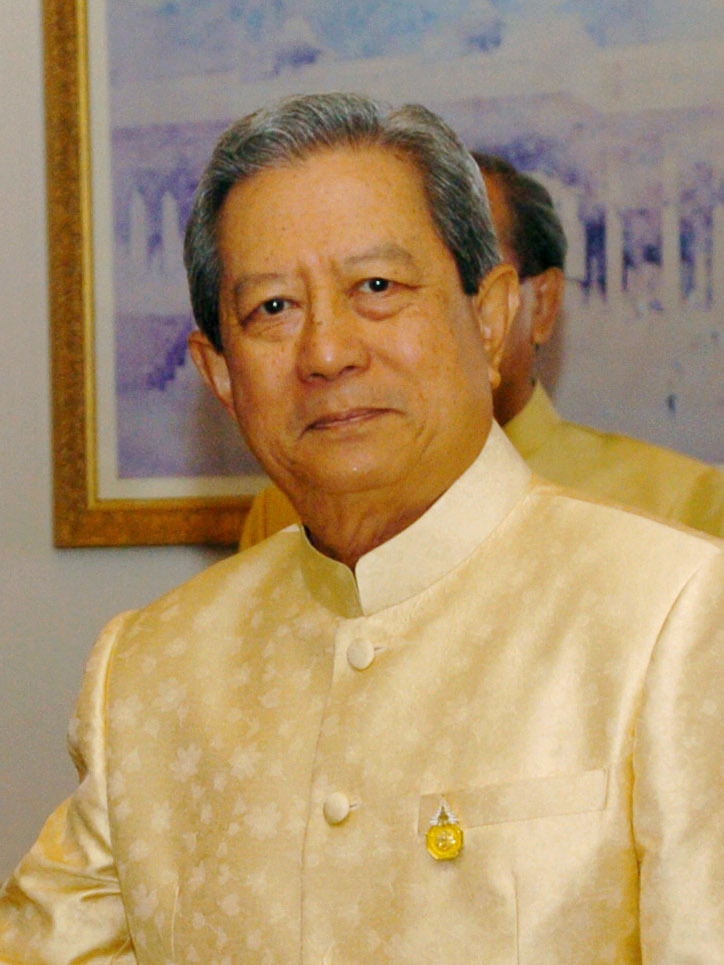
สุรยุทธ์ จุลานนท์

| name = สุรยุทธ์ จุลานนท์
| honorific-prefix = พลเอก
| image = The Union Minister of External Affairs, Shri Pranab Mukherjee meeting with the Prime Minister of the Kingdom of Thailand, Mr. General Surayud Chulanont, in New Delhi on June 26, 2007 (cropped).jpg
| order = สภาองคมนตรีไทย|ประธานองคมนตรี
| term_start = 2 มกราคม พ.ศ. 2563() ประกาศ เรื่อง แต่งตั้งประธานองคมนตรี, ราชกิจจานุเบกษา,
| monarch = พระบาทสมเด็จพระวชิรเกล้าเจ้าอยู่หัว
| predecessor = เปรม ติณสูลานนท์
| order2 = นายกรัฐมนตรีไทย คนที่ 24
| monarch2 = พระบาทสมเด็จพระมหาภูมิพลอดุลยเดชมหาราช บรมนาถบพิตร
| term_start2 = 1 ตุลาคม พ.ศ. 2549
| term_end2 = 29 มกราคม พ.ศ. 2551()
| deputy2 = หม่อมราชวงศ์ปรีดิยาธร เทวกุลโฆสิต ปั้นเปี่ยมรัษฎ์ไพบูลย์ วัฒนศิริธรรมสนธิ บุญยรัตกลิน
| predecessor2 = สนธิ บุญยรัตกลิน
| successor2 = สมัคร สุนทรเวช
| order3 = รัฐมนตรีว่าการกระทรวงมหาดไทยของไทย|รัฐมนตรีว่าการกระทรวงมหาดไทย
| primeminister3 = "ตนเอง"
| term_start3 = 3 ตุลาคม พ.ศ. 2550
| term_end3 = 6 กุมภาพันธ์ พ.ศ. 2551()
| predecessor3 = อารีย์ วงศ์อารยะ
| successor3 = เฉลิม อยู่บำรุง
| order5 = รายนามผู้บัญชาการทหารสูงสุดและกองทัพไทย|ผู้บัญชาการทหารสูงสุด
| term_start5 = 1 ตุลาคม พ.ศ. 2545
| term_end5 = 30 กันยายน พ.ศ. 2546()
| predecessor5 = พลเรือเอก ณรงค์ ยุทธวงศ์
| successor5 = พลเอก สมทัต อัตตะนันทน์
| order6 = รายนามผู้บัญชาการทหารบกไทย|ผู้บัญชาการทหารบก
| term_start6 = 1 ตุลาคม พ.ศ. 2541
| term_end6 = 30 กันยายน พ.ศ. 2545()
| predecessor6 = พลเอก เชษฐา ฐานะจาโร
| successor6 = พลเอก สมทัต อัตตะนันทน์
| birth_place = อำเภอเมืองปราจีนบุรี|อำเภอเมือง จังหวัดปราจีนบุรี ประเทศไทย
| father = พโยม จุลานนท์
| mother = อัมโภช จุลานนท์
| signature = Thai-PM-surayut signature.svg
| unit = กรมทหารราบที่ 31 รักษาพระองค์
| serviceyears = พ.ศ. 2508–2546
| battles = การก่อการกำเริบคอมมิวนิสต์ในประเทศไทย
| rank = ไฟล์:RTA OF-9 (General).svg|15px พลเอกไฟล์:RTN OF-9 (Admiral).svg|15px พลเรือเอกไฟล์:RTAF OF-9 (Air Chief Marshal).svg|15px พลอากาศเอก
| branch = กองทัพบกไทย
| commands = รายนามผู้บัญชาการทหารบกไทย|กองทัพบกไทย (2541–2545)รายนามผู้บัญชาการทหารสูงสุดและกองทัพไทย|กองบัญชาการทหารสูงสุด (2545–2546)
| caption = สุรยุทธ์ใน พ.ศ. 2550
| order1 = สภาองคมนตรีไทย|องคมนตรี
| term_start1 = 29 ธันวาคม พ.ศ. 2559
| term_end1 = 2 มกราคม พ.ศ. 2563()
| monarch1 = พระบาทสมเด็จพระวชิรเกล้าเจ้าอยู่หัว
พลเอก สุรยุทธ์ จุลานนท์ (เกิด 28 สิงหาคม พ.ศ. 2486) เป็นกองทัพบกไทย|ทหารบกและนักการเมืองชาวไทย ปัจจุบันดำรงตำแหน่งรายพระนามและชื่ออภิรัฐมนตรีและองคมนตรีไทย|ประธานองคมนตรี พระบรมราชโองการ ประกาศ แต่งตั้งประธานองคมนตรี นายกรัฐมนตรีไทยคนที่ 24 จากการแต่งตั้งโดยคณะปฏิรูปการปกครองในระบอบประชาธิปไตย อันมีพระมหากษัตริย์ทรงเป็นประมุข (คปค.) ภายหลังเหตุการณ์รัฐประหารในประเทศไทย พ.ศ. 2549|รัฐประหาร 19 กันยายน พ.ศ. 2549 และรัฐมนตรีว่าการกระทรวงมหาดไทยก่อนเข้าดำรงตำแหน่งนายกรัฐมนตรี พลเอก สุรยุทธ์ เคยดำรงตำแหน่งรายพระนามและชื่อผู้บัญชาการทหารบกไทย|ผู้บัญชาการทหารบก รายชื่อผู้บัญชาการทหารสูงสุดของไทย|ผู้บัญชาการทหารสูงสุด และคณะองคมนตรีไทย|องคมนตรี
== ประวัติ ==
พลเอก สุรยุทธ์ จุลานนท์ เกิดเมื่อวันที่ 28 สิงหาคม พ.ศ. 2486 ในค่ายจักรพงษ์ที่จังหวัดปราจีนบุรี เป็นบุตรของ พันโท พโยม จุลานนท์ บุตรของ พันเอก พระยาวิเศษสิงหนาถ (ยิ่ง จุลานนท์) ต้นตระกูลจุลานนท์ บิดาเคยดำรงตำแหน่งสูงระดับแกนนำของพรรคคอมมิวนิสต์แห่งประเทศไทย และเป็นที่รู้จักกันในนาม "สหายคำตัน" กับมารดาชื่ออัมโภช จุลานนท์ (สกุลเดิม ท่าราบ) บุตร พันเอก พระยาศรีสิทธิสงคราม (ดิ่น ท่าราบ)
ชีวิตครอบครัว พลเอก สุรยุทธ์ จุลานนท์ สมรสครั้งแรกกับนางสาวดวงพร รัตนกรี มีบุตรชาย 1 คนคือ พันโท นนท์ จุลานนท์ ผู้บังคับกองร้อยปฏิบัติการจิตวิทยาที่ 1 กองทัพภาคที่ 1 สมรสครั้งที่สองกับ พันเอกหญิง ท่านผู้หญิงจิตรวดี จุลานนท์ (สันทัดเวช)ได้รับพระราชทานเครื่องราชอิสริยาภรณ์ ทุติยจุลจอมเกล้าวิเศษ ในพระราชพิธีวันฉัตรมงคล 5 พฤษภาคม พ.ศ. 2550 1 มีบุตรชาย 2 คน คือ
# นายสันต์ จุลานนท์ (ข้าว)
# นายจุล จุลานนท์ (น้ำ)
พลเอก สุรยุทธ์ จุลานนท์ เป็นผู้นิยมการเดินป่าชมธรรมชาติ เป็นประธาน "มูลนิธิพิทักษ์อุทยานแห่งชาติเขาใหญ่" และเป็นที่ปรึกษาของเยาวชนกลุ่ม "รักษ์เขาใหญ่" ตั้งแต่ พ.ศ. 2535
== การศึกษา ==
จบการศึกษาจากโรงเรียนเซนต์ฟรังซีสซาเวียร์คอนแวนต์, โรงเรียนเซนต์คาเบรียล และโรงเรียนสวนกุหลาบวิทยาลัย เลขประจำตัว ส.ก.12129 ก่อนเข้าโรงเรียนเตรียมทหาร รุ่น 1 และโรงเรียนนายร้อยพระจุลจอมเกล้า รุ่น 12 โดยสำเร็จการศึกษาเมื่อ พ.ศ. 2508
เมื่อเข้ารับราชการแล้วยังผ่านการอบรมในหลายหลักสูตรคือ
* พ.ศ. 2509 หลักสูตรชั้นนายร้อย เหล่าทหารราบ
* พ.ศ. 2509 หลักสูตรส่งกำลังทางอากาศจู่โจม
* พ.ศ. 2511 หลักสูตรชั้นนายพัน เหล่าทหารราบ สหรัฐอเมริกา
* พ.ศ. 2516 หลักสูตรเสนาธิการทหารบก ชุดที่ 52
* พ.ศ. 2517 หลักสูตรเสนาธิการทหารบก สหรัฐอเมริกา
* พ.ศ. 2517 หลักสูตรการบริหารทรัพยากร กระทรวงกลาโหมสหรัฐ|กระทรวงกลาโหม สหรัฐอเมริกา
* พ.ศ. 2536 หลักสูตรวิทยาลัยป้องกันราชอาณาจักร
== การทำงาน ==
พลเอก สุรยุทธ์ จุลานนท์ เริ่มรับราชการในยศร้อยตรี ตั้งแต่ พ.ศ. 2508 จากนั้นจึงไปศึกษาต่อหลักสูตรเสนาธิการทหารบก ที่สหรัฐอเมริกา และทำงานในหน่วยรบต่อสู้กับพรรคคอมมิวนิสต์แห่งประเทศไทย|คอมมิวนิสต์ ในขณะที่บิดาก็ยังเป็นแกนนำของพรรคคอมมิวนิสต์ในขณะนั้น ใน พ.ศ. 2529–2531 พลเอก สุรยุทธ์ เป็นนายทหารคนสนิทของ พลเอก เปรม ติณสูลานนท์ นายกรัฐมนตรีในเวลานั้น
ต่อมาสมัยชวน หลีกภัย เป็นนายกรัฐมนตรี ได้แต่งตั้ง พลเอก สุรยุทธ์ ให้ดำรงตำแหน่งรายพระนามและชื่อผู้บัญชาการทหารบกไทย|ผู้บัญชาการทหารบกเมื่อวันที่ 1 ตุลาคม พ.ศ. 2541The Nation, NLA 'doesn' t represent' all of the people , 14 October 2006
ในเดือนกันยายน พ.ศ. 2545 พลเอก สุรยุทธ์ ถูกทักษิณ ชินวัตร ปรับย้ายพ้นจากตำแหน่งผู้บัญชาการทหารบกไปเป็นผู้บัญชาการทหารสูงสุด เพื่อรับผิดชอบต่อเหตุโจมตีฐานผลิตยาเสพติดในประเทศพม่าโดยพลการ ย้อนตำนาน ย้าย ผบ.ทบ. The Untouchable หลังกระแสเปลี่ยน ‘ทบ.1’ ‘บิ๊กตู่’ ทิ้งทวน จัดทัพ ‘บิ๊กแก้ว-บิ๊กบี้-บิ๊กต่อ-บิ๊กโต’/รายงานพิเศษ มติชนสุดสัปดาห์ ฉบับวันที่ 22 - 28 เมษายน 2565
หลังจากเกษียณอายุราชการในตำแหน่งผู้บัญชาการทหารสูงสุด เมื่อวันที่ 30 กันยายน พ.ศ. 2546 พลเอก สุรยุทธ์ จุลานนท์ วางเป้าหมายไว้ว่า จะอุปสมบทและออกธุดงค์ไปในภาคอีสาน (ประเทศไทย)|ภาคอีสาน แต่ยังไม่ทันได้เข้าอุปสมบทดังที่ตั้งใจไว้ พระบาทสมเด็จพระมหาภูมิพลอดุลยเดชมหาราช บรมนาถบพิตร|พระบาทสมเด็จพระปรมินทรมหาภูมิพลอดุลยเดชมีพระบรมราชโองการโปรดเกล้าฯ แต่งตั้งให้ดำรงตำแหน่งคณะองคมนตรีไทย|องคมนตรีเมื่อเดือนพฤศจิกายน พ.ศ. 2546 จนเมื่อดำรงตำแหน่งองคมนตรีได้สักระยะจึงขอพระราชทานพระบรมราชานุญาตลาอุปสมบทเป็นเวลา 1 พรรษา ณ วัดป่าแห่งหนึ่งทางภาคอีสาน
== การดำรงตำแหน่งที่สำคัญ ==
พลเอก สุรยุทธ์ จุลานนท์ เคยดำรงตำแหน่งทางทหาร และตำแหน่งพิเศษอื่นดังนี้
===ราชการทหาร===
* พ.ศ. 2508 รับราชการประจำศูนย์การทหารราบ
* พ.ศ. 2509 ผู้บังคับหมวดปืนเล็ก กองพันทหารราบที่ 1 กรมผสมที่ 31
* พ.ศ. 2513 ผู้บังคับชุดปฏิบัติการ กองร้อยพิเศษ กองรบพิเศษ (พลร่มป่าหวาย) ที่ 2
* พ.ศ. 2515 ครูโรงเรียนสงครามพิเศษ ศูนย์สงครามพิเศษ
* พ.ศ. 2521 ผู้บังคับกองพันทหารราบที่ 4 กรมผสมที่ 23
* พ.ศ. 2526 ผู้บังคับการกรมรบพิเศษที่ 1 กองพลรบพิเศษที่ 1
* พ.ศ. 2529 นายทหารคนสนิทรัฐมนตรีว่าการกระทรวงกลาโหม (ประเทศไทย)|กระทรวงกลาโหม
* พ.ศ. 2532 ผู้บัญชาการกองรบพิเศษที่ 1
* พ.ศ. 2535 ผู้บัญชาการหน่วยบัญชาการสงครามพิเศษ
* พ.ศ. 2537 แม่ทัพภาคที่ 2
* พ.ศ. 2540 ที่ปรึกษาพิเศษกองทัพบก
* พ.ศ. 2540 ผู้ทรงคุณวุฒิพิเศษกองทัพบก
* พ.ศ. 2541 - 2545 ผู้บัญชาการทหารบก
* พ.ศ. 2545 -2546 ผู้บัญชาการทหารสูงสุด
===ตำแหน่งพิเศษ===
* พ.ศ. 2526 ราชองค์รักษ์เวร
* พ.ศ. 2529 - 2531 นายทหารคนสนิท นายกรัฐมนตรี พลเอก เปรม ติณสูลานนท์
* พ.ศ. 2531 นายทหารพิเศษ ประจำกรมทหารราบที่ 31 รักษาพระองค์
* พ.ศ. 2535 และ 2539 สมาชิกวุฒิสภา ครั้งที่ 1 และ 2
* พ.ศ. 2546 ได้รับพระบรมราชโองการโปรดเกล้าฯ แต่งตั้งให้ดำรงตำแหน่งองคมนตรี
== เหตุการณ์พฤษภาทมิฬ ==
ในเหตุการณ์พฤษภาทมิฬ ภายหลังจากที่ พลเอก สุจินดา คราประยูร ดำรงตำแหน่งนายกรัฐมนตรี และมีประชาชนรวมตัวกันชุมนุมตามสถานที่ต่าง ๆ เพื่อขับไล่ พลเอก สุจินดา ให้ลาออกจากตำแหน่ง ซึ่งส่งผลให้รัฐบาลของ พลเอก สุจินดา ต้องสลายการชุมนุม โดย พลเอก สุรยุทธ์ ซึ่งในขณะนั้นดำรงตำแหน่งผู้บัญชาการหน่วยบัญชาการสงครามพิเศษ จังหวัดลพบุรี ได้เป็นผู้สั่งการกองกำลังทหารเข้าตรวจค้นในบริเวณโรงแรมรัตนโกสินทร์ โดยไม่ให้ใช้อาวุธ เผยผู้จุดชนวนพฤษภาทมิฬ ‘สุรยุทธ์’ รับนำพลบุกรอยัล สุรยุทธ์ จุลานนท์ คนดีที่ตายแล้ว
== การเข้ารับตำแหน่งนายกรัฐมนตรี ==
หลังจากการเชิญเพื่อให้ช่วยรับภาระในการนำรัฐบาลชั่วคราวถึง 2 ครั้งจาก พลเอก สนธิ บุญยรัตกลิน พลเอก สุรยุทธ์ จุลานนท์ จึงเข้าดำรงตำแหน่ง นายกรัฐมนตรี เมื่อวันที่ 1 ตุลาคม พ.ศ. 2549 โดยมี พลเอก สนธิ หัวหน้า คปค. เป็นผู้รับสนองพระบรมราชโองการ
=== การปฏิบัติงานของรัฐบาล ===
* วางยุทธศาสตร์ประชาชนอยู่ดีมีสุข โดยเน้นการพัฒนาคนและครอบครัวให้พึ่งพาตนเองได้ ตามหลักเศรษฐกิจพอเพียง มีงบประมาณส่วนกลาง 5,000 ล้านบาท ผู้ว่าราชการจังหวัดเป็นผู้ประสานงานจากส่วนกลางสู่ชุมชน วางยุทธศาสตร์ประชาชนอยู่ดีมีสุข
=== การคลัง ===
* นำพระราชบัญญัติคุ้มครองเงินฝาก มาใช้
==== วัฒนธรรม ====
* ห้ามการโฆษณาเครื่องดื่มแอลกอฮอล์ทุกชนิด แต่สามารถโมษณาได้ในเวลา 22 นาฬิกาเป็นต้นไปThe Nation, NHSO backs plan to ditch Bt30 fee , 31 พฤศจิกายน พ.ศ. 2549
* ออกมาตรการคุมเข้มไม่ให้เยาวชนอายุต่ำกว่า 20 ปี เต้นโคโยตี้The Nation, No 'coyote dances' for Loy Krathong: Culture Ministry, 3 พฤศจิกายน พ.ศ. 2549
==== สาธารณสุข ====
* ยกเลิกโครงการ 30 บาทรักษาทุกโรค เปลี่ยนเป็น รักษาฟรีทุกโรค และให้คนไทยห่างไกลจากโรค
==== พลังงาน ====
* ยกเลิกแผนการนำเข้าพลังงานไฟฟ้าและก๊าซธรรมชาติจากประเทศพม่าAsia Times, Unplugging Thailand, Myanmar energy deals , 14 พฤศจิกายน พ.ศ. 2549
==== การศึกษา ====
* ให้โรงเรียนดัง 430 แห่งทั่วประเทศรับเด็กนักเรียนจากพื้นที่ใกล้เคียงจำนวนครึ่งหนึ่ง ส่วนโรงเรียนอื่นจะต้องรับนักเรียนเข้าทั้งหมดโดยไม่มีการสอบ หากมีผู้สมัครเกินจำนวนที่รับ ให้ใช้วิธีจับสลากThe Nation, Famous schools ordered to take in half of new students from neighbourhood, 14 พฤศจิกายน พ.ศ. 2549
==== สิทธิมนุษยชน ====
* ยกเลิกคำสั่งคณะปฏิรูปฯ เรื่องห้ามการชุมนุมประท้วง แต่ยังไม่ยกเลิกกฎอัยการศึกThe Nation, NLA revokes ban on demonstrations, 12 พฤศจิกายน พ.ศ. 2549
* การสั่งห้ามคนขับรถแท็กซี่ และมอเตอร์ไซค์รับจ้างในกรุงเทพเข้าร่วมการประท้วงรัฐบาล สมัชชาคนจนหลายพันคนถูกสกัดกั้นไม่ให้เข้าร่วมการประท้วงในกรุงเทพฯ โดยอ้างว่าพวกเขาไม่มีใบอนุญาตให้เดินทางตามกฎอัยการศึก (ซึ่งยังมีผลครอบคลุม 30 กว่าจังหวัดในเวลานั้น)The Nation, Some 1,000 villagers prevented from catching buses to Bangkok
* สิทธิชัย โภไคยอุดม รัฐมนตรีว่าการกระทรวงเทคโนโลยีสารสนเทศและการสื่อสาร ภายใต้รัฐบาล พลเอก สุรยุทธ์ กล่าวว่า "การวิพากษ์วิจารณ์ประธานองคมนตรีถือเป็นภัยต่อความมั่นคงของชาติ" ดังนั้น การปิดเว็บไซต์ที่มีข้อความวิพากษ์วิจารณ์ดังกล่าวจึงเป็นเรื่องเหมาะสมThe Nation, Sitthichai gets no kick from the Net , 15 เมษายน พ.ศ. 2550
* รัฐบาลพลเอก สุรยุทธ์ผลักดันกฎหมายที่ระบุว่า ผู้ที่พยายามเข้าเว็บไซต์ใด ๆ ที่รัฐบาลได้เซ็นเซอร์ไว้หนึ่งหมื่นกว่าเว็บ จะต้องรับโทษตามกฎหมาย และเอาผิดผู้ให้บริการอินเทอร์เน็ตที่ไม่เปิดเผยไอพีแอดเดรสของผู้ใช้แก่รัฐบาลBangkok Post, Thailand gets new cyber crime law, 10 พฤษภาคม พ.ศ. 2550
* การปิดวิทยุชุมชนที่ต่อสายตรงสัมภาษณ์ ทักษิณ ชินวัตร อดีตนายกรัฐมนตรี ให้สัมภาษณ์หลังเกิดรัฐประหารเป็นครั้งแรกเมื่อวันที่ 16 พฤษภาคม พ.ศ. 2550 โดยได้โทรศัพท์เข้ามาที่สถานีวิทยุชุมชนคลื่น 87.75FM และคลื่น 92.75FM วันต่อมา รัฐบาลทหาร กรมประชาสัมพันธ์ และ กองอำนวยการรักษาความมั่นคงภายในราชอาณาจักร|กองอำนวยการรักษาความมั่นคงภายในได้เข้ามาตรวจสอบวิทยุชุมชนแห่งนี้ ทำให้วิทยุชุมชนนี้งดออกอากาศBangkok Post, After Thaksin calls, officials drop by, May 2007
* การก่อตั้งเครือข่ายสนับสนุนเผด็จการทหาร|รัฐบาลทหารจำนวน 700,000 คน เพื่อสกัดกั้นผู้ประท้วงรัฐบาลทหาร ผู้อำนวยการ กองอำนวยการรักษาความมั่นคงภายในราชอาณาจักร|กอ.รมน. กล่าวว่า "เราต้องสกัดกั้นผู้ประท้วงให้มากที่สุดเท่าที่ทำได้ ถ้ามีผู้ประท้วงน้อยกว่า 50,000 คน ก็ไม่น่าจะเกิดปัญหาอะไร"The Nation, Govt in move to head off violence , 21 พฤษภาคม พ.ศ. 2550
* วันที่ 15 ธันวาคม พ.ศ. 2550 รัฐบาลสั่งเซ็นเซอร์การแพร่ภาพการสัมภาษณ์ ทักษิณ ชินวัตร ทางซีเอ็นเอ็นในประเทศไทย Thai generals pull plug on Thaksin CNN interview
==== สื่อสารมวลชน ====
* ได้ปิดสถานีโทรทัศน์ไอทีวีเมื่อวันที่ 7 มีนาคม พ.ศ. 2550
* ได้เปิดสถานีโทรทัศน์ทีไอทีวีเมื่อวันที่ 8 มีนาคม พ.ศ. 2550 และปิดตัวลงเมื่อวันที่ 15 มกราคม พ.ศ. 2551 เวลา 00.08 นาฬิกา
* ได้เปิดสถานีโทรทัศน์ทีพีบีเอส (ปัจจุบันใช้ชื่อว่าสถานีโทรทัศน์ไทยพีบีเอส) ก่อตั้งเมื่อวันที่ 15 มกราคม 2551 และเปิดทำการออกอากาศเป็นครั้งแรกอย่างเต็มรูปแบบโดยอยู่ภายใต้องค์การกระจายเสียงและแพร่ภาพสาธารณะแห่งประเทศไทยเมื่อวันที่ 15 กุมภาพันธ์ 2551
* จัดรายการที่ให้ข้อมูลข่าวสารของรัฐบาลให้แก่ประชาชน คือ รายการสายตรงทำเนียบ และรายการเปิดบ้านพิษณุโลก ออกอากาศทางเอ็นบีที 2 เอชดี|สถานีวิทยุโทรทัศน์แห่งประเทศไทย
=== บัญชีทรัพย์สิน ===
คณะกรรมการป้องกันและปราบปรามการทุจริตแห่งชาติเปิดบัญชีทรัพย์สินและหนี้สินของคณะรัฐมนตรีในรัฐบาลของ พลเอก สุรยุทธ์ จุลานนท์ กรณีเข้ารับตำแหน่งเมื่อวันที่ 9 ตุลาคม 2549 พบว่า พลเอก สุรยุทธ์ มีทรัพย์สินรวม 25,246,091 บาท โดยเป็นเงินฝากธนาคารพาณิชย์ 5 บัญชี จำนวน 7,283,341 บาท หลักทรัพย์และเงินลงทุนอื่น 82,500 บาท ที่ดิน 9 แปลง มูลค่า 17,880,250 บาท
พันเอกหญิง คุณหญิงจิตรวดี จุลานนท์ (ภริยาของ พลเอก สุรยุทธ์) มีทรัพย์สินรวม 65,566,363 บาท โดยเป็นเงินฝากธนาคารพาณิชย์ 15 บัญชี จำนวน 20,620,933 บาท เงินลงทุนในหลักทรัพย์รัฐบาล 10,030,000 บาท เงินลงทุนอื่น 33,430 บาท ที่ดิน 3 แปลง มูลค่า 7 ล้านบาท บ้าน 3 หลัง มูลค่า 10 ล้าน ยานพาหนะ 3 คัน มูลค่า 3,725,000 ทรัพย์อื่น 14,157,000 บาท ซึ่งส่วนใหญ่เป็นเครื่องประดับอัญมณี ทั้งสองคนมีทรัพย์สินรวม 90,812,454 บาท
=== ฉายานาม ===
เนื่องจากรัฐบาลของ พลเอก สุรยุทธ์ จุลานนท์ ประกอบไปด้วยรัฐมนตรีที่เป็นผู้สูงอายุ และข้าราชการประจำที่เกษียณอายุแล้วจำนวนมาก สื่อมวลชนจึงตั้งฉายาให้ว่า "รัฐบาลคณะรัฐมนตรีไทย คณะที่ 56|ขิงแก่" แต่ก็มีสื่อมวลชนบางแขนง ตั้งฉายาให้ว่า ยุทธ ยายเที่ยง เนื่องจากมีคดีพัวพันเกี่ยวกับการโกงที่ดินเขายายเที่ยง และโดยที่นายกรัฐมนตรีเองถูกมองว่ามุ่งเน้นการรักษาคุณธรรม จริยธรรม และในขณะเดียวกันก็ทำงานเชื่องช้า ทำให้ได้รับฉายาจากธีรยุทธ บุญมี อาจารย์ประจำมหาวิทยาลัยธรรมศาสตร์ว่าเป็น "ฤๅษีเลี้ยงเต่า" โดยตั้งล้อกับฉายาของ หม่อมราชวงศ์เสนีย์ ปราโมช อดีตนายกรัฐมนตรี ที่เคยได้รับฉายาว่า "ฤๅษีเลี้ยงลิง" "ธีรยุทธ" เปรียบ รบ.ฤๅษีเลี้ยงเต่า! ให้แสดงผู้นำแบบ "ขุนพันธ์"
== ข้อวิพากษ์วิจารณ์ ==
นอกจากจะถูกวิพากษ์วิจารณ์จากรับตำแหน่งจากคณะรัฐประหารแล้ว พลเอก สุรยุทธ์ ยังถูกกล่าวหาในเรื่องการบุกรุกป่าสงวนและการคอรัปชั่นด้วย
=== การบุกรุกป่าสงวน ===
พลเอก สุรยุทธ์ ถูกกล่าวหาว่าครอบครองพื้นที่ป่าสงวนเขายายเที่ยง ในจังหวัดนครราชสีมา ซึ่งขัดต่อกฎหมายพื้นที่ป่าสงวนแห่งชาติ อย่างไรก็ดี กรมป่าไม้ได้พิสูจน์แล้วว่าที่ผืนนี้เป็นหนึ่งในจำนวนหลายร้อยแปลงที่เรียกว่า "พื้นที่จัดสรรแบบหมู่บ้านป่าไม้" และเอกสารสิทธิ์คือ ภบท.5 ซึ่งสามารถตกทอดได้ทางทายาทโดยธรรมเท่านั้น และแปลงที่พลเอกสุรยุทธ์ครอบครองนั้นผู้ได้รับจัดสรรโดยถูกต้องแต่แรกคือ นายเบ้า สินนอก
เมื่อพลเอกสุรยุทธ์เป็นผู้นำแม่ทัพภาคที่ 2 ได้ซื้อที่ดินมาจากพันเอก สุรฤทธิ์ จันทราทิพ ซึ่งก็ซื้อมาอีกทอดหนึ่ง โปรดสังเกตว่าช่องว่างทางกฎหมายนี้ที่ทำให้บุคคลมากมายทั่วประเทศยอมเสียเงินซื้อที่ ภบท.5 ที่ไม่สามารถซื้อขายเปลี่ยนมือได้ยกเว้นตกทอด ทั้ง ๆ รู้แก่ใจว่าเมื่อรัฐเรียกคืนก็ต้องคืน
พลเอก สุรยุทธ์กล่าวว่าเขาจะลาออกและคืนที่ดินนี้ (ซึ่งเขาไม่ได้ปฏิเสธว่าเขาเป็นเจ้าของ) ทันทีหากพบความผิดThe Nation, Activists call on Surayud to resign for alleged forest encroachment, 29 ธันวาคม พ.ศ. 2549 อารีย์ วงศ์อารยะ รัฐมนตรีว่าการกระทรวงมหาดไทย กล่าวปกป้องสุรยุทธ์ว่า "พลเอก สุรยุทธ์ ซื้อที่ดินนี้มาจากคนอื่น ดังนั้นจะต้องไปถามคน ๆ นั้นว่าที่ดินนี้เป็นพื้นที่สงวนหรือไม่"
จรัญ ดิษฐาอภิชัย อดีตคณะกรรมการสิทธิมนุษชนแห่งชาติ กล่าวว่า "ผมรับไม่ได้ที่ใครคนหนึ่งสร้างบ้านหรูหราในพื้นที่ป่าสงวน กลับเรียกตัวเองว่าเป็นผู้มีจริยธรรมและความพอเพียง"The Nation, Thumbs down for the next charter, 15 มกราคม พ.ศ. 2549
อย่างไรก็ตาม สำนักงานคณะป้องกันและปราบปรามการทุจริตแห่งชาติ (คณะกรรมการ ปปช.) ปฏิเสธที่จะตรวจสอบคดีนี้โดยให้เหตุผลว่าไม่มีอำนาจไปตรวจสอบ กล้านรงค์ จันทิก|กล้าณรงค์ จันทิก หนึ่งในกรรมการ ปปช. กล่าวว่า พลเอก สุรยุทธ์ เกษียณจากกองทัพเมื่อ พ.ศ. 2546 แต่เพิ่งมาฟ้องร้องกัน 4 ปีหลังเกษียณ คณะกรรมการ ปปช. ไม่สามารถสอบสวนคดีที่มีอายุเกิน 2 ปีหลังจากเกษียณได้The Nation, NCCC rules against probe into Surayud's land, 22 มิถุนายน พ.ศ. 2549
=== การฉ้อราษฎร์บังหลวง ===
พลเอก สุรยุทธ์ ชื่นชอบสะสมโมเดลรถไฟ เขาถูกกล่าวหาว่าครอบครองโบกี้รถไฟ 4 โบกี้ ไว้ที่บ้านเขายายเที่ยง จังหวัดนครราชสีมา อย่างผิดกฎหมาย พลเอก สุรยุทธ์กล่าวว่าจริง ๆ แล้วเขามีมากกว่า 4 โบกี้ แต่ทั้งหมดเป็นรถไฟจำลองขนาดเล็กวิ่งด้วยไฟฟ้า อยู่ในกรุงเทพฯ และได้มาอย่างถูกต้องตามกฎหมายThe Nation, Surayud denies train carriages allegation , 28 ธันวาคม พ.ศ. 2549
อย่างไรก็ตาม หนังสือพิมพ์ข่าวสดฉบับวันที่ 26 ธันวาคม พ.ศ. 2549 ได้เผยแพร่ภาพสิ่งปลูกสร้างคล้ายรางรถไฟที่อยู่บนเขาใกล้ที่พักของ พลเอก สุรยุทธ์ ที่เขายายเที่ยง ซึ่งก่อนการสิ้นสุดการดำรงตำแหน่ง พลเอก สุรยุทธ์ ได้เชิญสื่อมวลชนราว 40 คน ขึ้นไปเยี่ยมชมและทานอาหารกลางวัน ณ บ้านพักบนเขายายเที่ยงดังกล่าว จึงปรากฏความจริงว่าสิ่งที่ดูคล้ายโบกี้รถไฟนั้นคืออาคารที่ปลูกอยู่ใกล้กับตัวบ้านพัก สุรยุทธ์ ณ เขายายเที่ยง ไม่คืน ไม่ออก ไม่จบ ข่าวสด แหล่งสำรอง
หลังจากที่มีการชุมนุมบนหมู่บ้านเขายายเที่ยง และด้วยเกรงว่าชาวบ้านอีกมากที่ครอบครองที่ดินลักษณะเดียวกันจะได้รับผลกระทบ พลเอก สุรยุทธ์ จึงให้เจ้าหน้าที่ที่เกี่ยวข้องมารับมอบที่ดินที่มีปัญหาของตนกลับไปพร้อมสิ่งปลูกสร้างทั้งหมดโดยไม่รื้อถอน ปิดฉาก บ้าน"สุรยุทธ์" บนเขายายเที่ยง โพสต์ทูเดย์
== รางวัลและเกียรติยศ ==
พลเอก สุรยุทธ์ จุลานนท์ ได้รับพระราชทานยศนายกองใหญ่แห่งกองอาสารักษาดินแดนเป็น พลเอก พลเรือเอก พลอากาศเอก นายกองใหญ่ สุรยุทธ์ จุลานนท์ เมื่อ พ.ศ. 2550 ได้รับพระราชทานยศนายกองใหญ่แห่งกองอาสารักษาดินแดน
=== เครื่องราชอิสริยาภรณ์ ===
พลเอก สุรยุทธ์ จุลานนท์ ได้รับพระราชทานเครื่องราชอิสริยาภรณ์ทั้งในประเทศและต่างประเทศ ดังนี้
==== เครื่องราชอิสริยาภรณ์ไทย ====
ราชกิจจานุเบกษา, ประกาศ เรื่อง พระราชทานเครื่องราชอิสริยาภรณ์จุลจอมเกล้า, เล่ม 135 ตอนที่ 1 ข หน้า 1, 3 มกราคม 2561
ราชกิจจานุเบกษา, ประกาศสำนักนายกรัฐมนตรี เรื่อง พระราชทานเครื่องราชอิสริยาภรณ์ , เล่ม 112 ตอนที่ 17 ข หน้า 1, 3 ธันวาคม 2538
ราชกิจจานุเบกษา, ประกาศสำนักนายกรัฐมนตรี เรื่อง พระราชทานเครื่องราชอิสริยาภรณ์ , เล่ม 109 ตอนที่ 153 ง ฉบับพิเศษ หน้า 6, 3 ธันวาคม 2535
ราชกิจจานุเบกษา, ประกาศสำนักนายกรัฐมนตรี เรื่อง พระราชทานเครื่องราชอิสริยาภรณ์อันมีศักดิ์รามาธิบดี, เล่ม 107 ตอนที่ 55 ง หน้า 2660, 5 เมษายน 2533
ราชกิจจานุเบกษา, แจ้งความสำนักนายกรัฐมนตรี เรื่อง พระราชทานเหรียญพิทักษ์เสรีชน, เล่ม 91 ตอนที่ 188 ง ฉบับพิเศษ หน้า 2, 11 พฤศจิกายน 2517
ราชกิจจานุเบกษา, ประกาศสำนักนายกรัฐมนตรี เรื่อง พระราชทานเหรียญราชการชายแดน, เล่ม 106 ตอนที่ 13 ง หน้า 363, 23 มกราคม 2532
ราชกิจจานุเบกษา, แจ้งความสำนักนายกรัฐมนตรี เรื่อง พระราชทานเหรียญจักรมาลาและเหรียญจักรพรรดิมาลา, เล่ม 96 ตอนที่ 92 ง ฉบับพิเศษ หน้า 37, 8 มิถุนายน 2522
ราชกิจจานุเบกษา, ประกาศ เรื่อง พระราชทานเครื่องราชอิสริยาภรณ์จุลจอมเกล้า ฝ่ายหน้า เครื่องราชอิสริยาภรณ์อันเป็นที่เชิดชูยิ่งช้างเผือก และเหรียญรัตนาภรณ์ , เล่ม 136 ตอนที่ 36 ข หน้า 1, 16 สิงหาคม 2562
==== เครื่องราชอิสริยาภรณ์ต่างประเทศ ====
* :
** พ.ศ. 2542 – ไฟล์:Pingat Jasa Gemilang (Tentera) ribbon.svg|80x80px เหรียญปิงกัต จาซา เกมิลัง (เท็นเทรา) DEPUTY PRIME MINISTER & MINISTER FOR DEFENCE DR. TONY TAN CONFERS THE COMMANDER-IN-CHIEF OF THE ROYAL THAI ARMY (RTA) GENERAL SURAYUD CHULANONT THE MERITORIOUS SERVICE MEDAL (MILITARY) AT MINDEFราชกิจจานุเบกษา, ประกาศสำนักนายกรัฐมนตรี เรื่อง พระราชทานพระบรมราชานุญาตให้ประดับเครื่องอิสริยาภรณ์ต่างประเทศ, เล่ม 117 ตอนที่ 28 ข หน้า 86, 28 ธันวาคม 2543
** พ.ศ. 2546 – ไฟล์:Darjah Utama Bakti Cemerlang (Tentera) ribbon.png|80x80px เครื่องอิสริยาภรณ์อุตมะ บักติ เจเมอร์ลัง (เท็นเทรา) President Nathan Confers Top Military Award on Supreme Commander of the Royal Thai Armed Forces
* :
** พ.ศ. 2543 – ไฟล์:US Legion of Merit Commander ribbon.png|80x80px ลีเจียนออฟเมอริต ชั้นผู้บังคับบัญชา
* :
** พ.ศ. 2544 – ไฟล์:KHM Royal Order of Sahametrei - Grand Cross.svg|80x80px เครื่องอิสริยยศลำดับสหไมตรี ชั้นมหาเสรีวัฒน์ราชกิจจานุเบกษา, ประกาศสำนักนายกรัฐมนตรี เรื่อง พระราชทานพระบรมราชานุญาตให้ประดับเครื่องราชอิสริยาภรณ์ต่างประเทศ, เล่ม 118 ตอนที่ 1 ข หน้า 5, 26 มกราคม 2544
* :
** พ.ศ. 2544 – ไฟล์:Order of the Dannebrog K1.svg|80x80px เครื่องราชอิสริยาภรณ์แดนเนอโบร ชั้นทวีติยาภรณ์ราชกิจจานุเบกษา, แจ้งความสำนักนายกรัฐมนตรี เรื่อง พระราชทานพระบรมราชานุญาตให้ประดับเครื่องอิสริยาภรณ์ต่างประเทศ, เล่ม 118 ตอนที่ 2 ข หน้า 3, 8 กุมภาพันธ์ 2544
* :
** พ.ศ. 2545 – ไฟล์:Bintang Kartika Eka Paksi Utama rib.svg|80x80px เครื่องอิสริยาภรณ์ดาราการติกาเอกปักษี ชั้นที่ 1ราชกิจจานุเบกษา, แจ้งความสำนักนายกรัฐมนตรี เรื่อง พระราชทานพระบรมราชานุญาตให้ประดับเครื่องอิสริยาภรณ์ต่างประเทศ, เล่ม 119 ตอนที่ 13 ข หน้า 2, 30 สิงหาคม 2545
* :
** พ.ศ. 2545 – ไฟล์:Tong-il Security Medal Ribbon.svg|80x80px เครื่องอิสริยาภรณ์กิตติคุณสำหรับการรักษาความปลอดภัยแห่งชาติ ชั้นที่ 1
* :
** พ.ศ. 2546 – ไฟล์:SWE Order of the Polar Star (after 1975) - Commander Grand Cross BAR.png|80px เครื่องราชอิสริยาภรณ์ดาวขั้วโลก ชั้นประถมาภรณ์ราชกิจจานุเบกษา, ประกาศสำนักนายกรัฐมนตรี เรื่อง พระราชทานพระบรมราชานุญาตประดับเครื่องราชอิสริยาภรณ์ต่างประเทศ, เล่ม 120 ตอนที่ 3 ข หน้า 6, 7 มีนาคม 2546
* :
** พ.ศ. ไม่ปรากฏ – ไฟล์:The Gallant Order of Military Service - Courageous Commander (Malaysia).svg|80x80px เครื่องราชอิสริยาภรณ์เกปาละวานัน อังกะตัน เตนเตรา ชั้นที่ 1
=== เครื่องราชอิสริยาภรณ์ภายใต้สุลต่านแห่งมาเลเซีย ===
* :
** พ.ศ. ไม่ปรากฏ – ไฟล์:MY-KEL Order of the Crown of Kelantan - Star of Muhammad.svg|80x80px เครื่องราชอิสริยาภรณ์แห่งกลันตันหรือดาราแห่งมูฮัมหมัด
== ยศทางทหาร ==
* พ.ศ. 2508 ว่าที่ร้อยตรี
* พ.ศ. 2508 ร้อยตรี ประกาศสำนักนายกรัฐมนตรี เรื่อง พระราชทานยศทหาร (หน้า 83)
* พ.ศ. 2509 ร้อยโท ประกาศสำนักนายกรัฐมนตรี เรื่อง พระราชทานยศทหาร (หน้า 69)
* พ.ศ. 2513 ร้อยเอก ประกาศสำนักนายกรัฐมนตรี เรื่อง พระราชทานยศทหาร (หน้า 63)
* พ.ศ. 2517 พันตรี ประกาศสำนักนายกรัฐมนตรี เรื่อง พระราชทานยศทหาร (หน้า 75)
* พ.ศ. 2521 พันโท ประกาศสำนักนายกรัฐมนตรี เรื่อง พระราชทานยศทหาร (หน้า 59)
* พ.ศ. 2523 พันเอก ประกาศสำนักนายกรัฐมนตรี เรื่อง พระราชทานยศทหาร (หน้า 50)
* พ.ศ. 2529 พลตรี ประกาศสำนักนายกรัฐมนตรี เรื่อง พระราชทานยศทหาร (หน้า 7)
* พ.ศ. 2535 พลโท ประกาศสำนักนายกรัฐมนตรี เรื่อง พระราชทานยศทหาร (หน้า 5096)
* พ.ศ. 2540 พลเอก ประกาศสำนักนายกรัฐมนตรี เรื่อง พระราชทานยศทหาร
* พ.ศ. 2542 พลอากาศเอก พลเรือเอก ประกาศสำนักนายกรัฐมนตรี เรื่อง พระราชทานยศทหาร
== ลำดับสาแหรก ==
== อ้างอิง ==
== แหล่งข้อมูลอื่น ==
* ชีวประวัติ จาก เว็บกองทัพบก
* ข้อมูลจากศูนย์ข้อมูลนักการเมือง ThaisWatch.com
* วาสนา นาน่วม. "เส้นทางเหล็ก พลเอก สุรยุทธ์ จุลานนท์ จากลูกคอมมิวนิสต์สู่ ผบ.ทบ.". กรุงเทพฯ : มติชน, 2546. ISBN 978-974-323-009-7
* วาสนา นาน่วม. "เส้นทางเหล็ก พลเอก สุรยุทธ์ จุลานนท์ นายกรัฐมนตรีคนที่ 24". กรุงเทพฯ : มติชน, 2549. ISBN 978-974-323-792-8
* "รายงานผลการดำเนินการตามนโยบายของคณะรัฐมนตรี รัฐบาล พลเอก สุรยุทธ์ จุลานนท์". กรุงเทพฯ : คณะกรรมการ, 2550. ISBN 978-974-261-124-8
หมวดหมู่:องคมนตรีในรัชกาลที่ 9
หมวดหมู่:องคมนตรีในรัชกาลที่ 10
หมวดหมู่:นักการเมืองไทย
หมวดหมู่:นายกรัฐมนตรีไทย
หมวดหมู่:รัฐมนตรีว่าการกระทรวงมหาดไทยไทย
หมวดหมู่:สมาชิกวุฒิสภาไทยแบบแต่งตั้ง
หมวดหมู่:บุคคลจากจังหวัดปราจีนบุรี
หมวดหมู่:ชาวไทยเชื้อสายจีน
หมวดหมู่:ทหารบกชาวไทย
หมวดหมู่:ผู้บัญชาการทหารสูงสุดไทย
หมวดหมู่:ผู้บัญชาการทหารบกของกองทัพไทย
หมวดหมู่:แม่ทัพภาคที่ 2
หมวดหมู่:ผู้บังคับบัญชาและเจ้าหน้าที่กองอาสารักษาดินแดน
หมวดหมู่:บุคคลจากวิทยาลัยป้องกันราชอาณาจักร
หมวดหมู่:บุคคลจากโรงเรียนเซนต์ฟรังซีสซาเวียร์คอนแวนต์
หมวดหมู่:บุคคลจากโรงเรียนสวนกุหลาบวิทยาลัย
หมวดหมู่:บุคคลจากโรงเรียนเซนต์คาเบรียล
หมวดหมู่:บุคคลจากโรงเรียนนายร้อยพระจุลจอมเกล้า
หมวดหมู่:ผู้ได้รับเครื่องราชอิสริยาภรณ์ ป.จ. (ฝ่ายหน้า)
หมวดหมู่:ผู้ได้รับเครื่องราชอิสริยาภรณ์ ม.ป.ช.
หมวดหมู่:ผู้ได้รับเครื่องราชอิสริยาภรณ์ ม.ว.ม.
หมวดหมู่:ผู้ได้รับเหรียญรามมาลา
หมวดหมู่:ผู้ได้รับเหรียญจักรมาลา
หมวดหมู่:ชาวไทยเชื้อสายมอญ
หมวดหมู่:ผู้ได้รับเหรียญรัตนาภรณ์ ว.ป.ร.3 (ร.10)
หมวดหมู่:นายกสภาสถาบันอุดมศึกษาในประเทศไทย